Boston Med

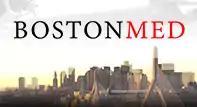

Boston Med is an eight-part documentary television series that premiered on ABC in the United States on June 24, 2010. It follows the stories of doctors, nurses, patients and their families at Mass General, Brigham and Women's and Children's. The series was filmed over a four-month period, and edited for a year before airing. It is produced by ABC News with assistance from local ABC affiliate WCVB.